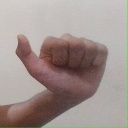
अक्षर: त